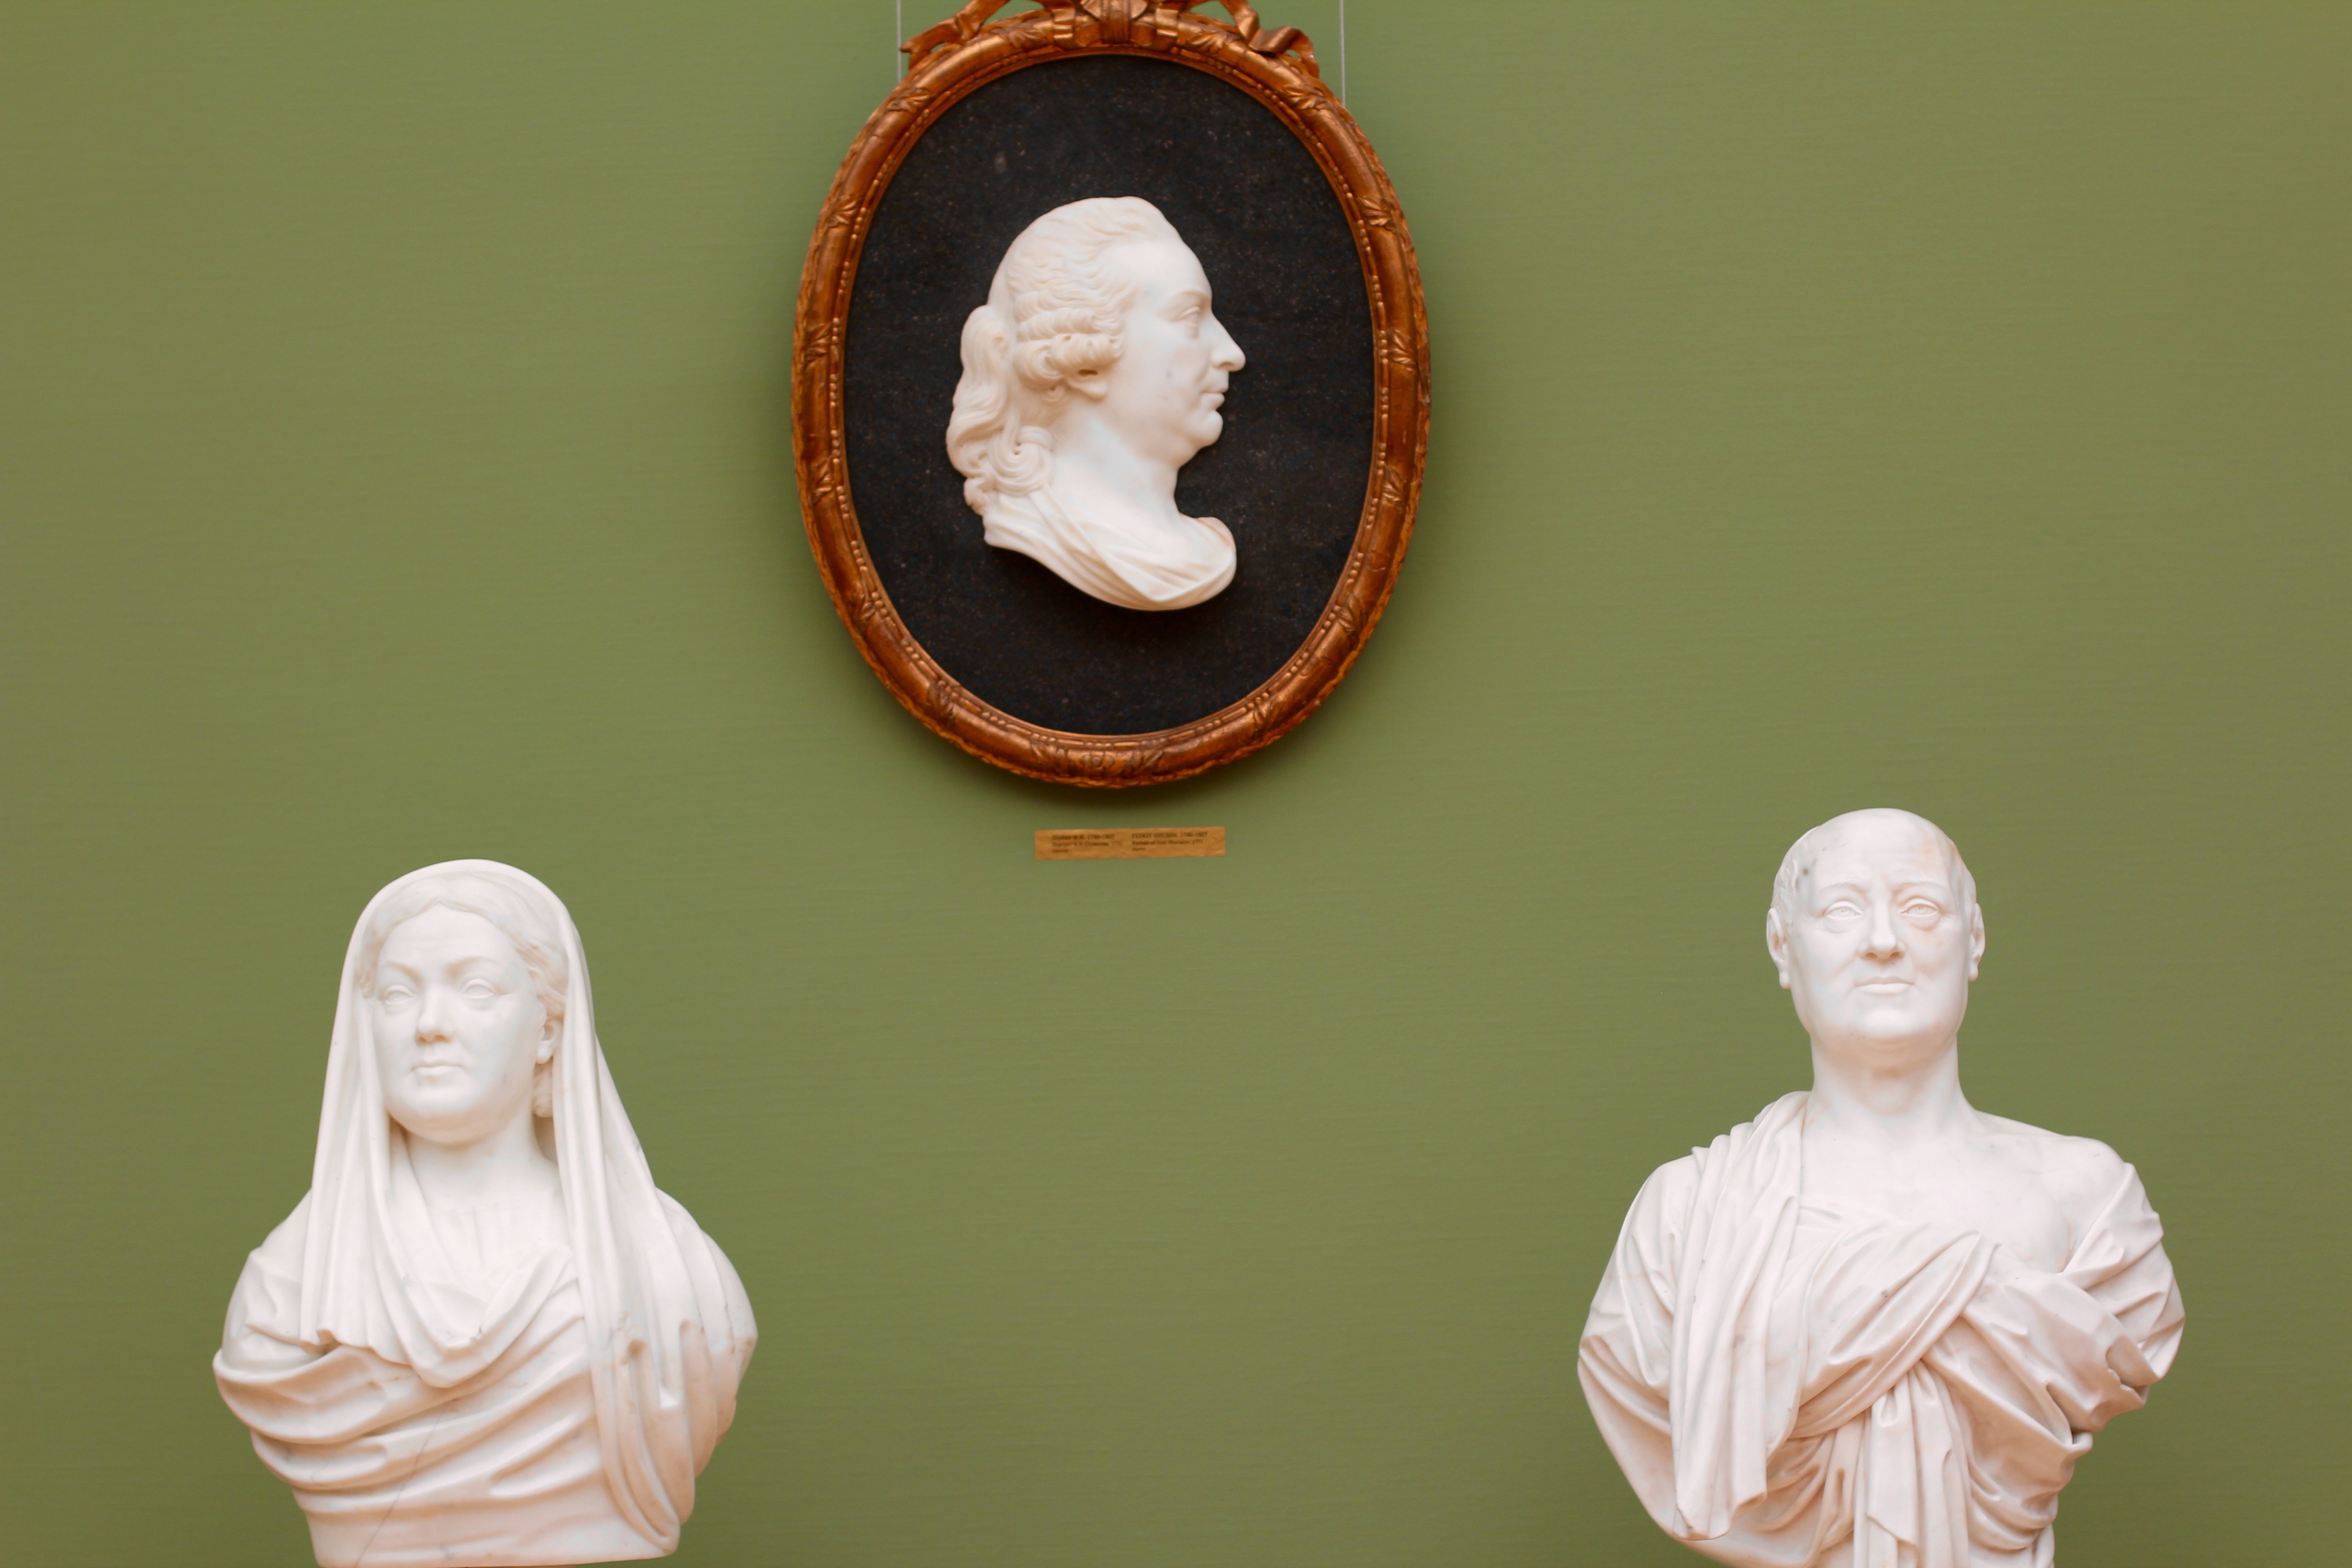
statue, museum, tourism, sculpture, capital, art, figurine, moscow, carving, russia, historically, east, soviet union